Cullen A. Battle

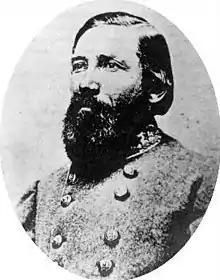
Cullen A. Battle

Cullen Andrews Battle (June 1, 1829 – April 8, 1905) was an American attorney, farmer, and politician. He was a general in the Confederate States Army during the American Civil War. He fought Congressional Reconstruction after the war in Alabama then North Carolina.